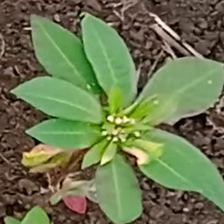
Weed species: Moti_dudhi(Euphorbia_geneculata_L)